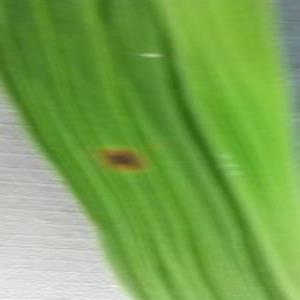
Disease: Brownspot